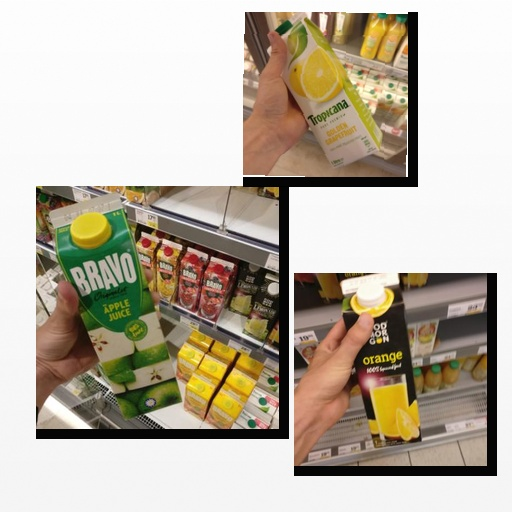
Food items: golden_grapefruit_juice, orange_juice, apple_juice